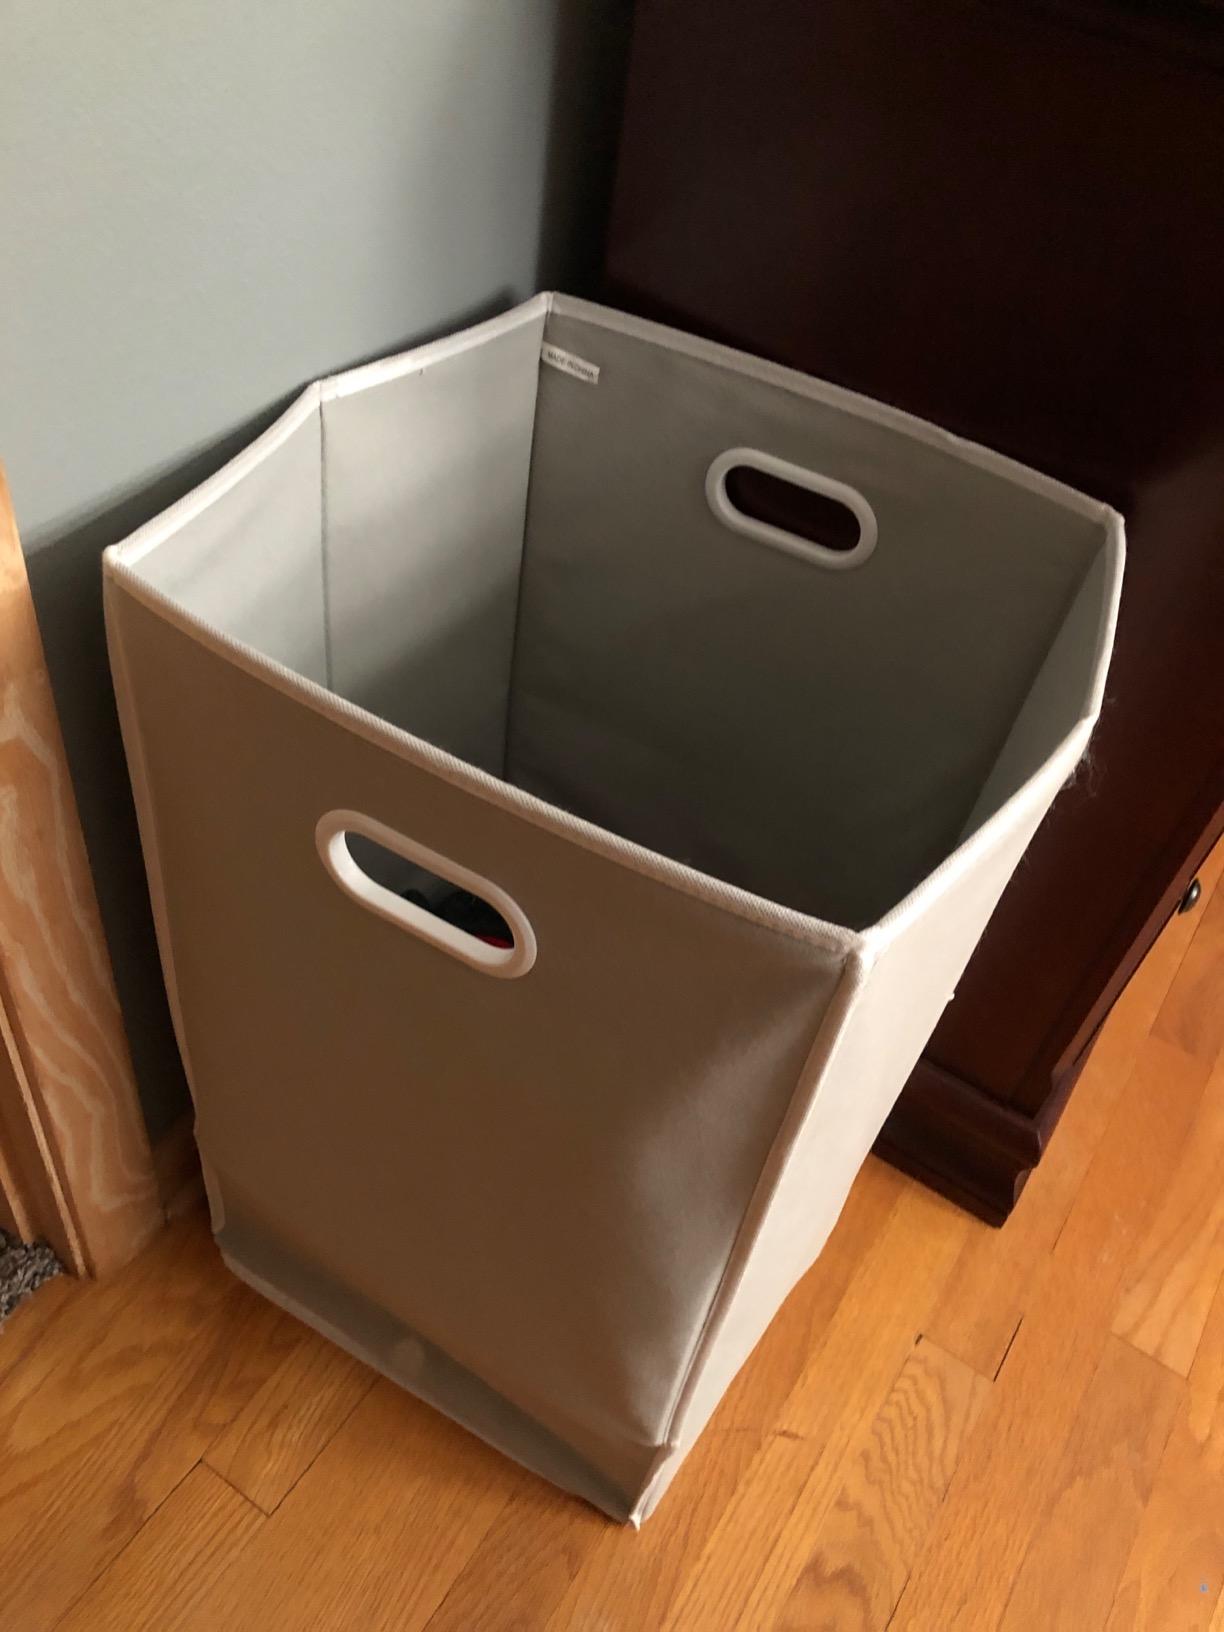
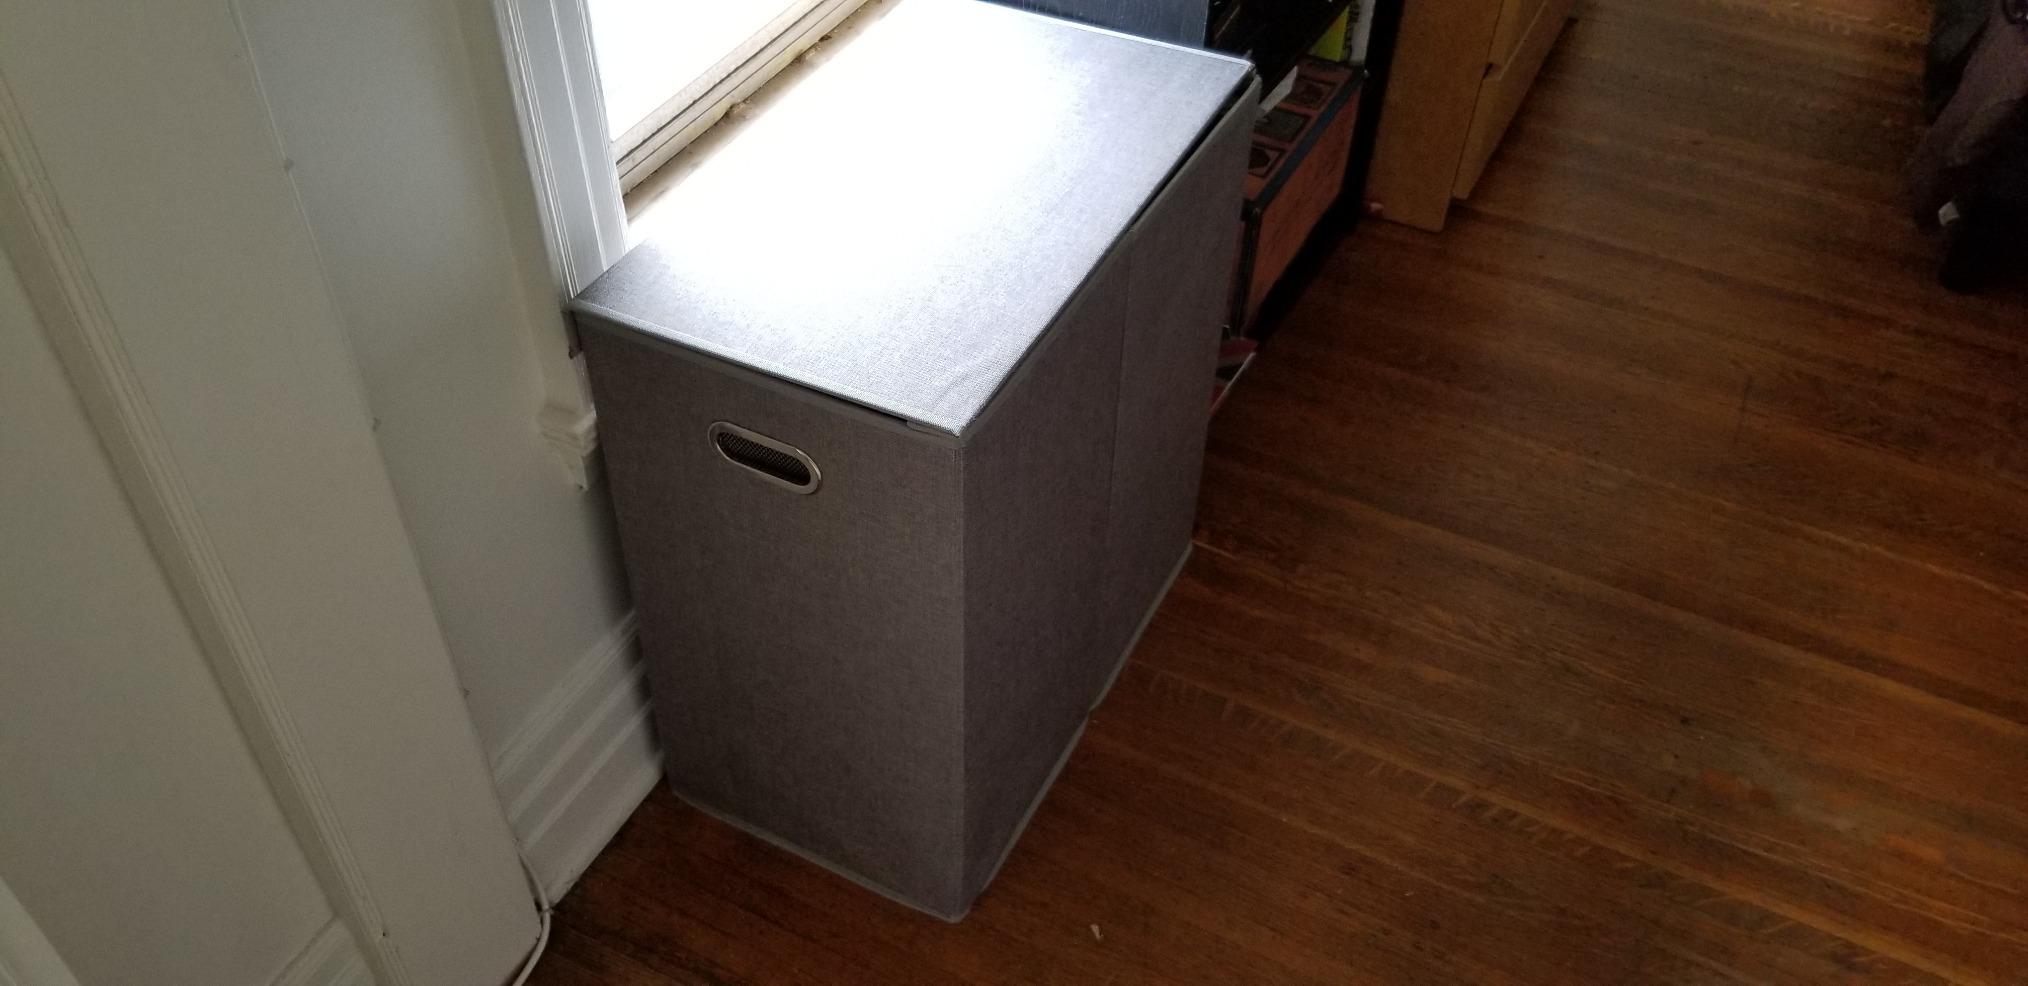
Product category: items_hamper
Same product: no